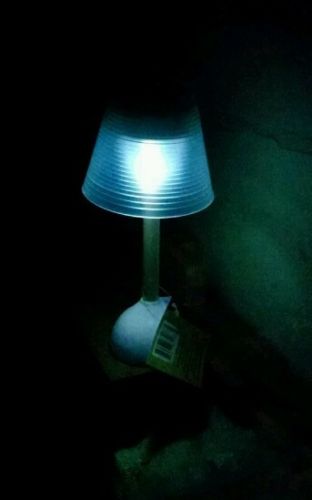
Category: lamp